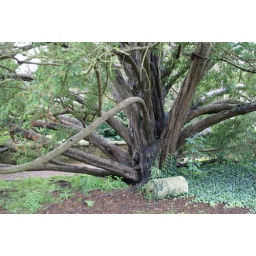
A startling octopus like tree in the Enchnated forest